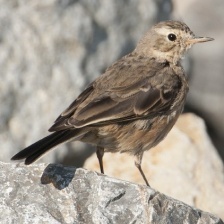
Species: AMERICAN PIPIT
Scientific name: ANTHUS RUBESCENS